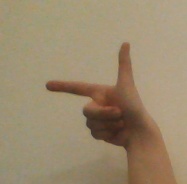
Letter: yaa